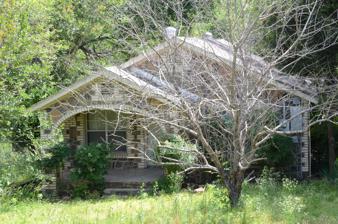
Building: Spears House (Greenbrier, Arkansas)
Country: United States of America
Year built: 1946
Historic house in Arkansas, United States United States historic place Spears House U.S. National Register of Historic Places Location in Arkansas Show map of Arkansas Location in United States Show map of the United States Nearest city Greenbrier, Arkansas Coordinates 35°17′11″N 92°23′32″W / 35.28639°N 92.39222°W / 35.28639; -92.39222 Built 1946 ( 1946 ) Architect Silas Owens, Sr. Architectural style Bungalow/Craftsman MPS Mixed Masonry Buildings of Silas Owens, Sr. MPS NRHP reference No. 05000043 Added to NRHP February 15, 2005 Spears House is a historic house at 1235 United States Route 65 in Greenbrier, Arkansas .  It is a single-story frame structure, faced in rock veneer with cream-colored brick trim.  Built about 1946, it is basically Craftsman in style, with the stylistic of the regionally prominent African-American mason Silas Owens, Sr. seen in the use of cream-colored brick, arched openings, and herringbone stone patterns on the walls. The house was listed on the National Register of Historic Places in 2005. See also National Register of Historic Places listings in Faulkner County, Arkansas References